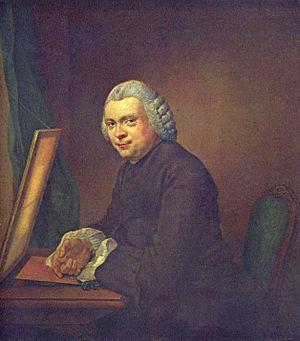
Voici une liste de peintres qui sont nés et/ou étaient principalement actifs aux Pays-Bas. Pour les artistes nés et actifs dans le Sud des Pays-Bas méridionaux, consultez la Liste des peintres Flamands. Les artistes sont triés par siècle puis par nom de famille. En général, les artistes inclus sont mentionnés sur le site web l'ArtCyclopedia, dans le Grove Dictionary of Art, dont les tableaux se vendent régulièrement à plus de 20 000 $ aux enchères. Les peintres actifs sont donc sous-représentés, alors que plus de la moitié des artistes sont des peintres baroques du XVIIᵉ siècle, ce qui correspond à peu près à l'âge d'or hollandais. Les noms d'artistes plus âgés ont souvent différentes orthographes; l'orthographe préférée est utilisée telle qu'elle figure dans la base de données du Rijksbureau voor Kunsthistorische Documentatie, mais plusieurs peintres sont répertoriés deux fois lorsque leurs noms alternatifs communs sont alphabétiquement éloignés.